Al-Kahf

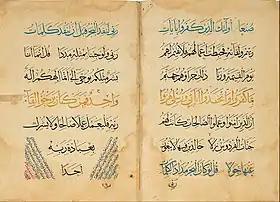
Surah Al-Kahf copied by Ottoman calligrapher Kadı Mahmud Efendi (d. 1575). Muhaqqaq, thuluth and reqa script. Sakıp Sabancı Museum

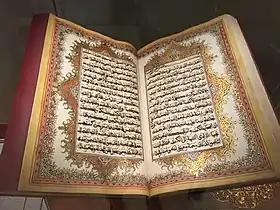
Central illumination of the Royal Terengganu Quran dated 1871. According to Malay tradition Al-Kahf verse 19 is accepted as the centre word of the Qur'an and Malay Qur'ans are often decorated in this place. Islamic Arts Museum Malaysia

Al-Kahf is the 18th chapter (sūrah) of the Qur'an with 110 verses (āyāt). Regarding the timing and contextual background of the revelation ("asbāb al-nuzūl"), it is an earlier Meccan surah, which means it was revealed before Muhammad's hijrah to Medina instead of after.